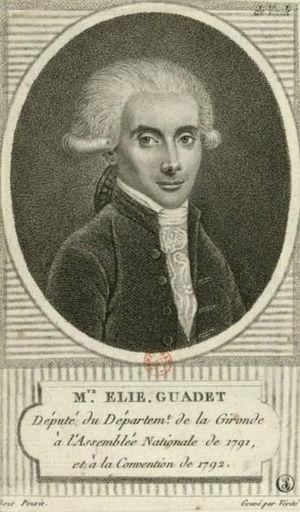
Élie Guadet, né à Saint-Émilion le 20 juillet 1755 et mort guillotiné à Bordeaux le 19 juin 1794, est un révolutionnaire français.
Le monument aux Girondins, situé à Bordeaux, place des Quinconces, a été élevé entre 1894 et 1902 à la mémoire des députés girondins victimes de la Terreur. Les Bordelais le nomment couramment « colonne des Girondins » ou « monument des Girondins ».